Japanese cruiser Tone (1937)

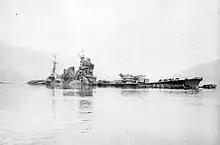
"Tone" sunk in Etajima Bay

On 24 August 1942, CruDiv 7's and arrived to join the reinforcement fleet for Guadalcanal. The following morning, a Consolidated PBY Catalina spotted "Ryūjō", which Douglas SBD Dauntlesses and Grumman TBF Avengers from "Enterprise" unsuccessfully attacked. Seven floatplanes from "Tone" and "Chikuma" were launched to locate the American fleet. One of "Chikuma"s planes spotted the Americans, but was shot down before its report could be relayed. However, a second floatplane was more successful, and the Japanese launched an attack against "Enterprise", hitting it with three bombs which set her wooden deck on fire. However, in the meantime, the Americans located the Japanese fleet, and "Ryūjō" was sunk by planes from the carrier . "Tone" was attacked unsuccessfully by two Avengers whose Mark 13 torpedoes missed, returning to Truk safely.